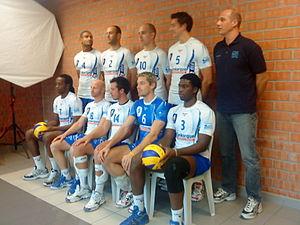
L'équipe du Dunkerque Grand Littoral Volley-Ball pour la saison 2010-2011
Le Dunkerque Grand Littoral Volley-Ball est un club de volley-ball français, évoluant en 2012-2013 au quatrième niveau national.